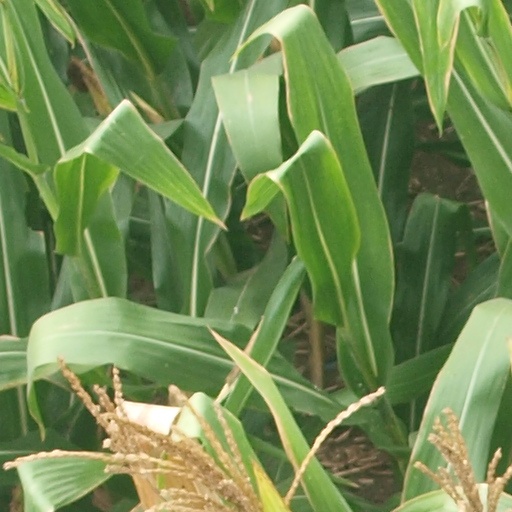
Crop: maize; corn